Hardee Kirkland

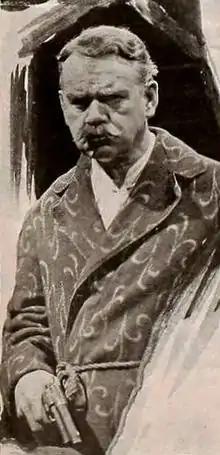
Kirkland in 1920 advertisement for "A Splendid Hazard"

Hardee Kirkland (May 23, 1868 – February 18, 1929) was an American film actor and director of the silent era who appeared on stage.